Piney Woods

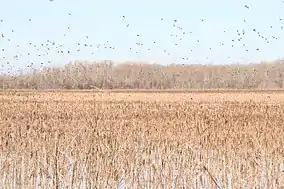
Grand Cote National Wildlife Refuge, in the Red River Bottomlands (35g)

The Floodplains and Low Terraces of Ecoregion 35 comprise the western margin of the southern bottomland hardwood communities that extend along the Gulf and Atlantic coastal plains from Texas to Virginia. Region 35b is nearly level, veneered by Holocene alluvium, and contains natural levees, swales, oxbow lakes, and meander scars. Longitudinal channel gradients are low and are less than in the Ouachita Mountains (ecoregion 36). Soils include Alfisols, Inceptisols, Vertisols, and Entisols and are generally somewhat poorly drained to very poorly drained, clayey and loamy.